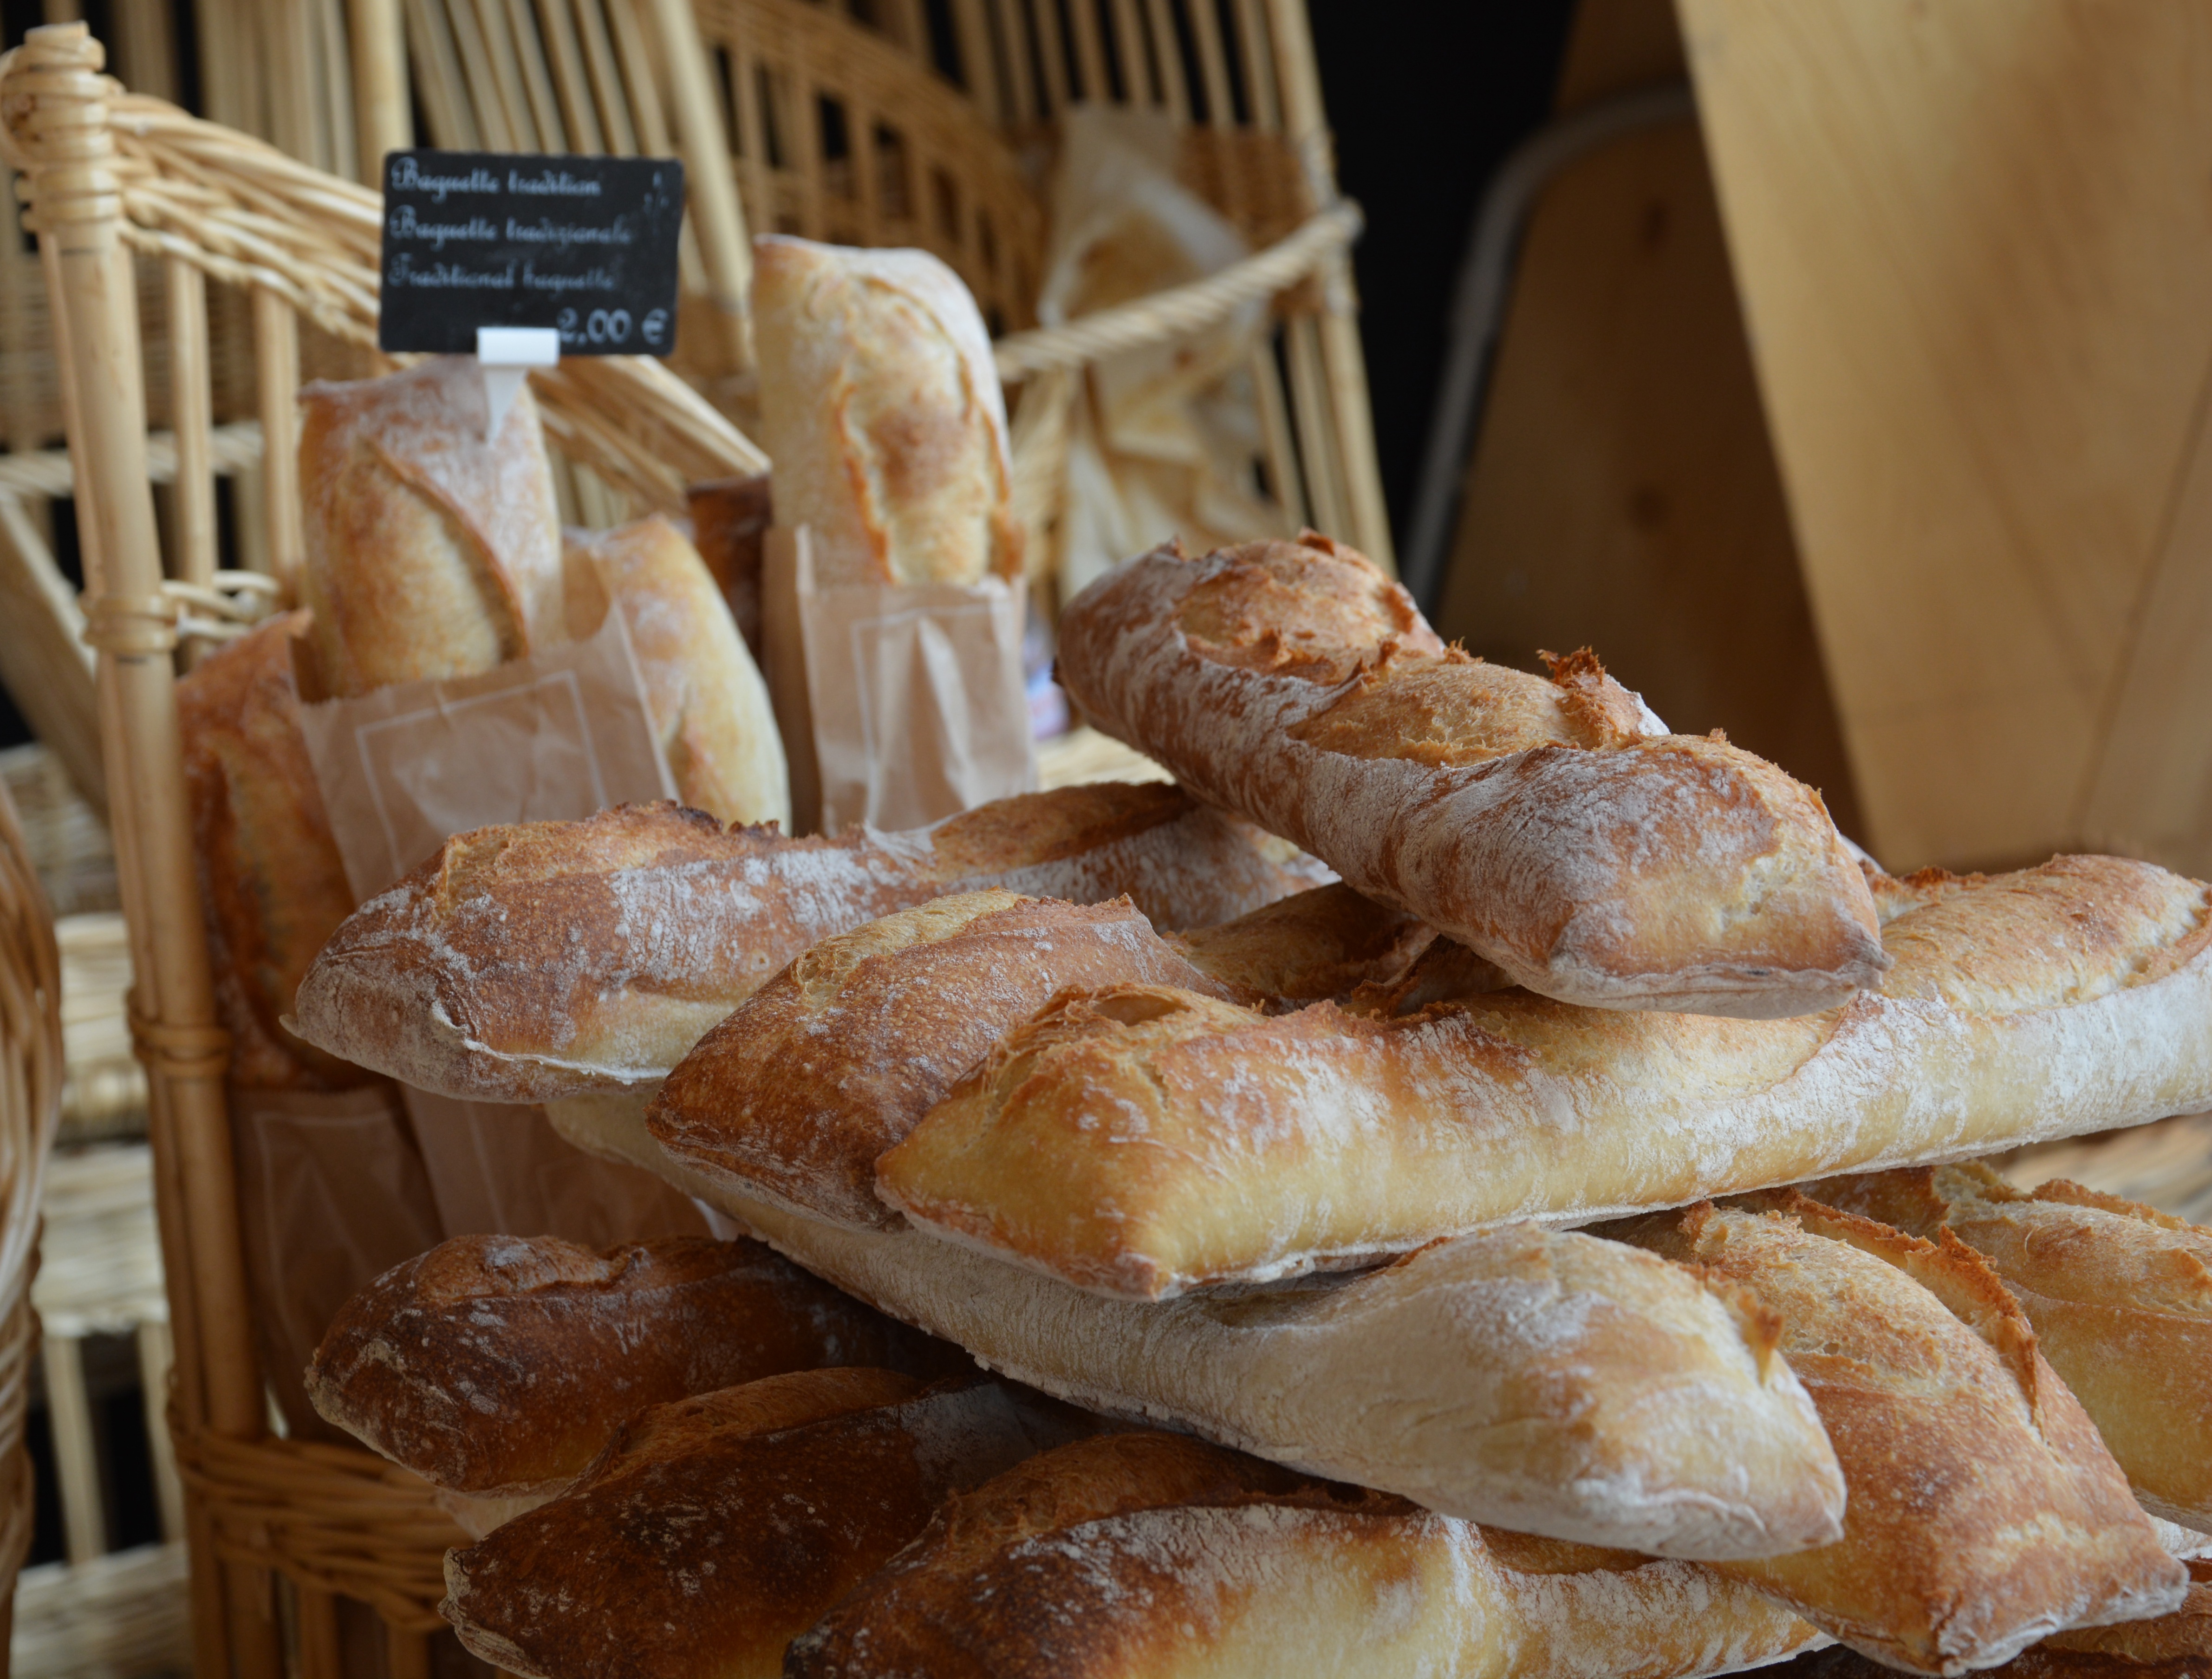
meal, food, baking, bread, bakery, baguette, ciabatta, crispy, baked goods, danish pastry